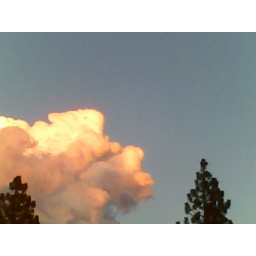
liten the sky in south lake tahoe california usa